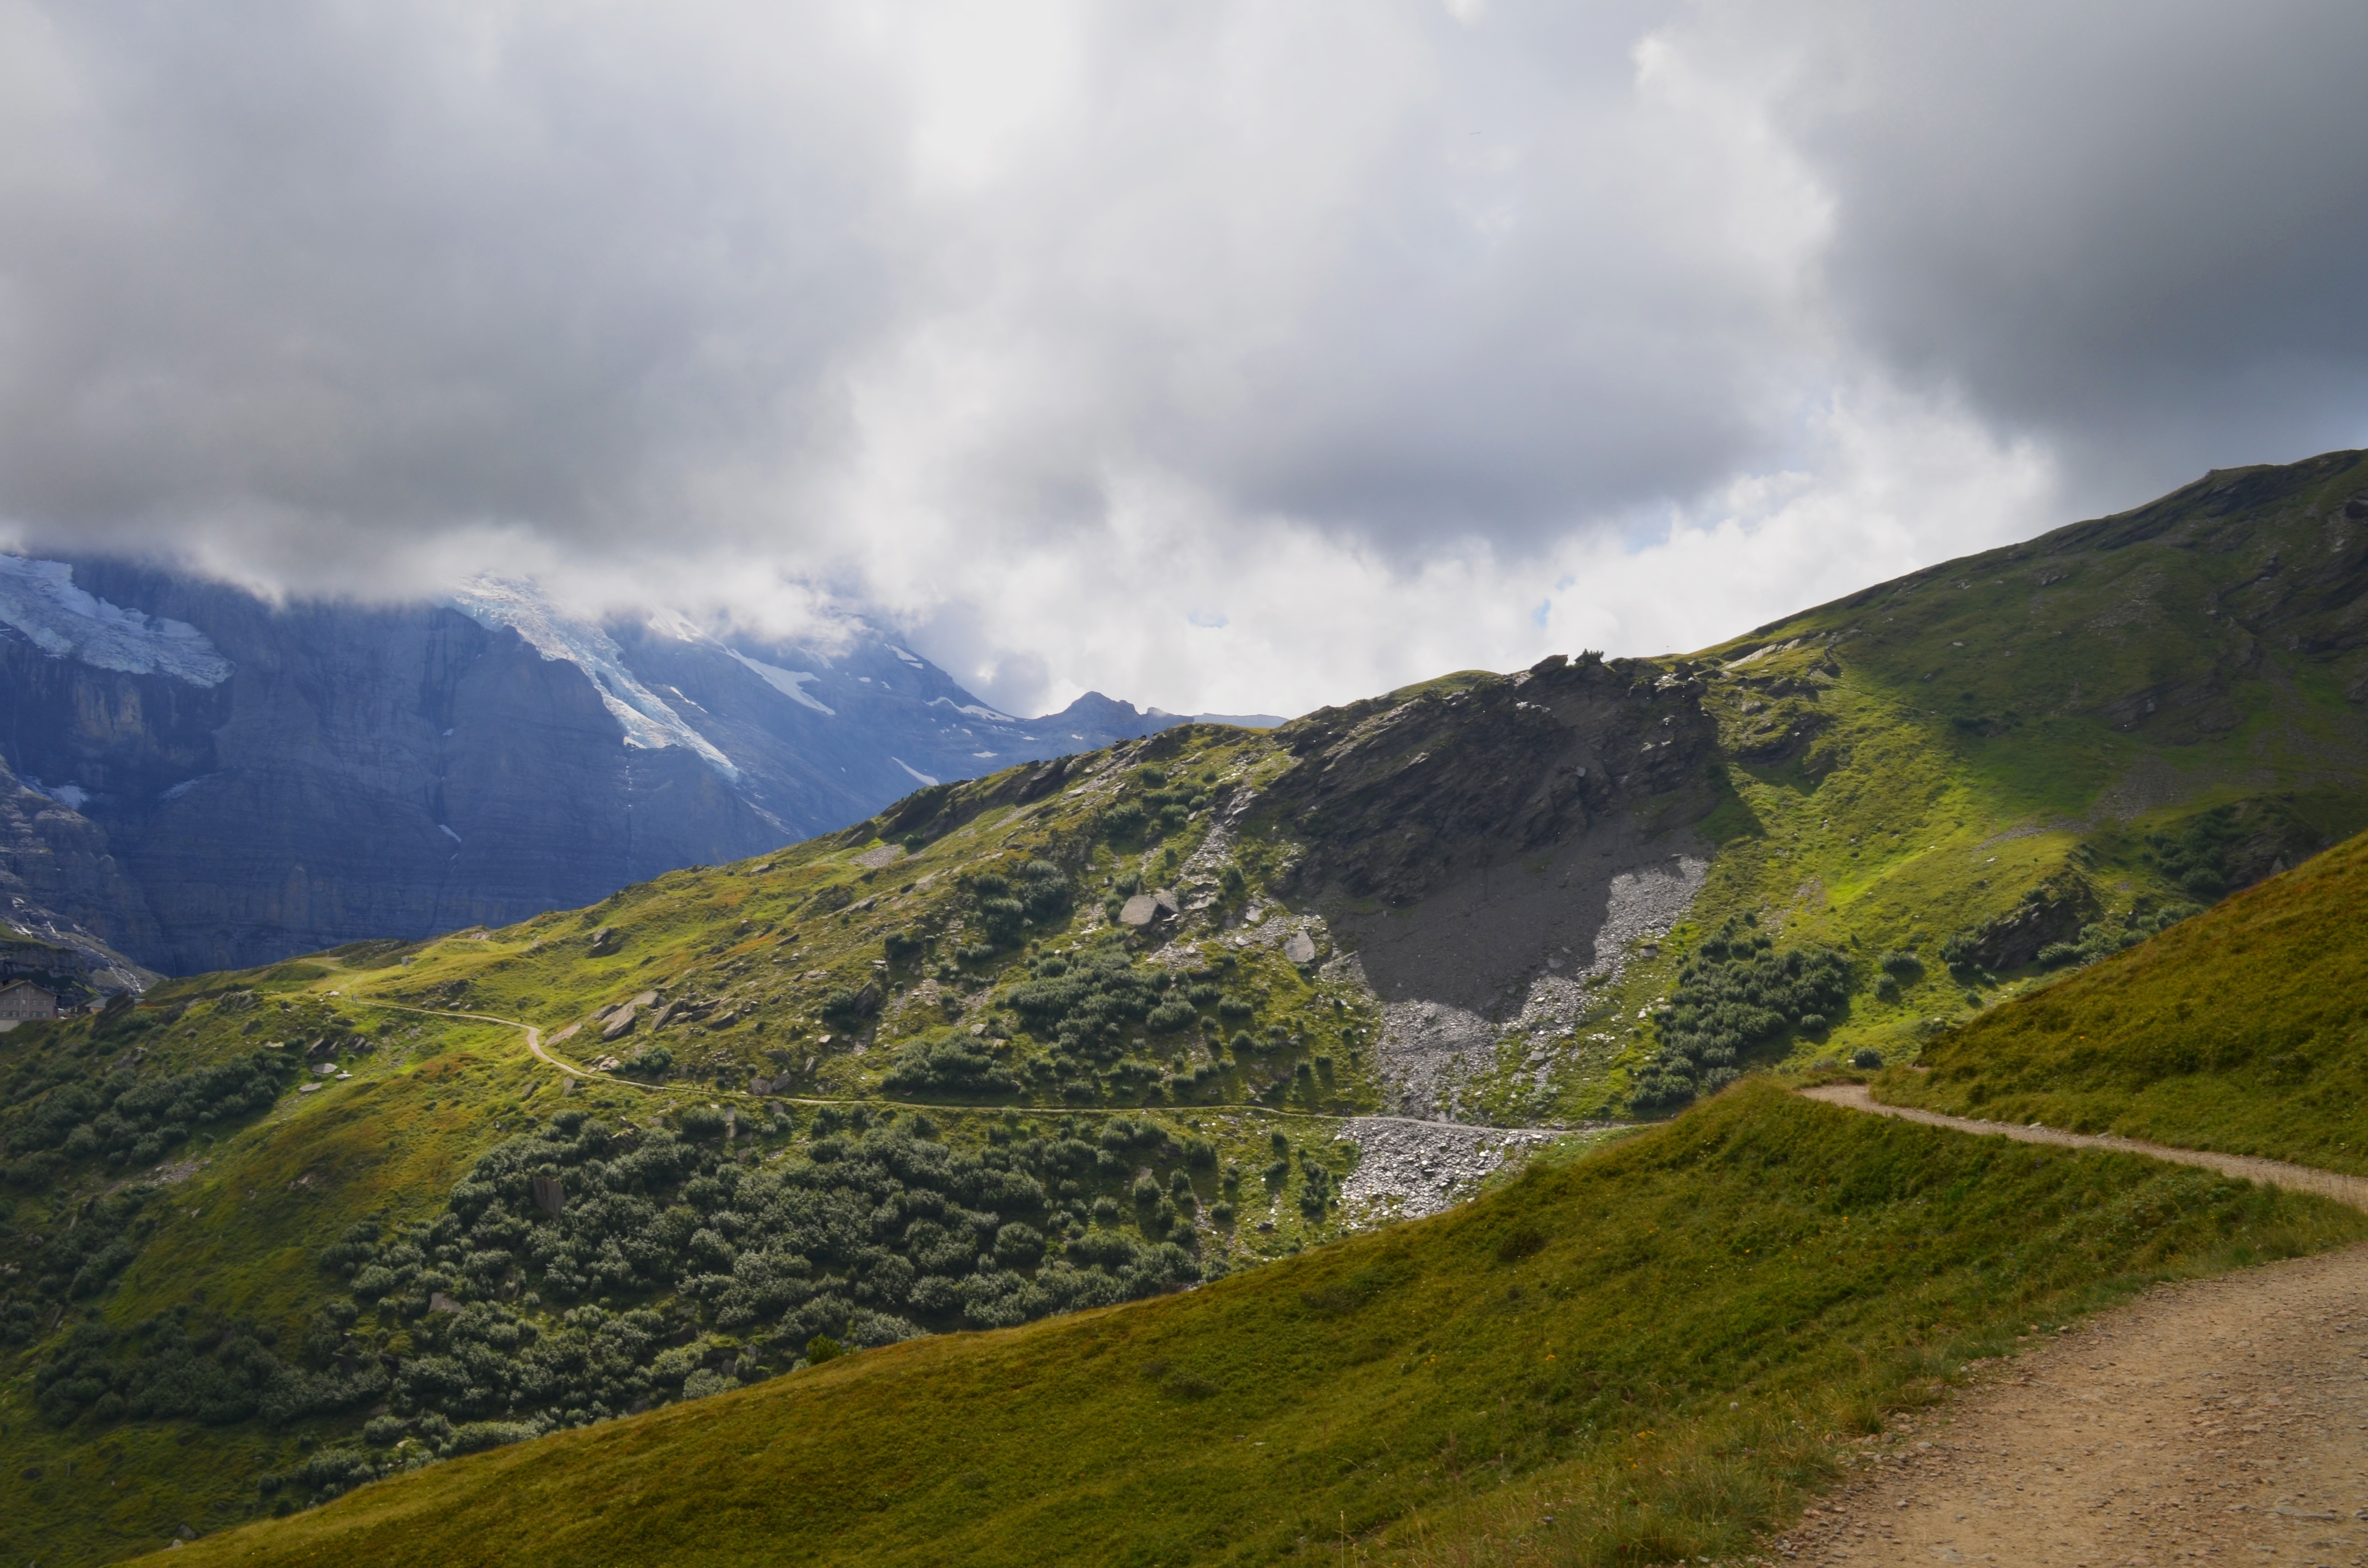
landscape, nature, rock, walking, mountain, cloud, meadow, hill, lake, adventure, valley, mountain range, shadow, alpine, fjord, highland, ridge, mountain landscape, stones, clouds, mountains, alps, plateau, switzerland, fell, loch, idyll, landform, reported, mountain pass, geographical feature, mountainous landforms